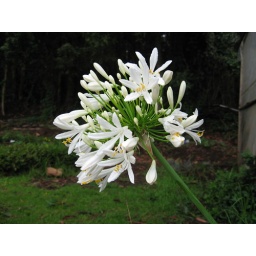
Cool white flowers I found in front of my cottage, when I was on my honeymoon.